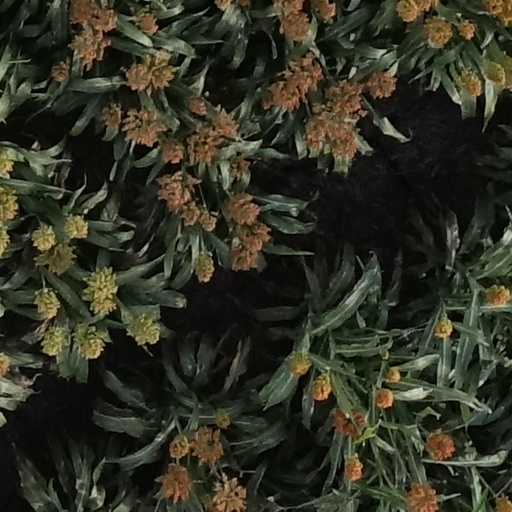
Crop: sorghum